Coast Daylight

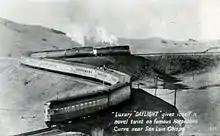
The "Daylight" on Horseshoe Curve

Southern Pacific introduced the "Daylight Limited" on April 28, 1922. The train operated on a 13-hour schedule between the Third and Townsend Depot in San Francisco and Central Station in Los Angeles, running on Fridays and Saturdays only. In 1922 and 1923, the train ran seasonally, beginning in April and ending in November. Daily operation began in July 1923. The SP shortened the running time to 12 hours for the 1924 season. Until the late 1920s, it made no intermediate stops (except for servicing). Its 12-hour schedule was two hours shorter than any other train on its route.